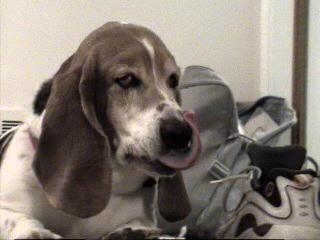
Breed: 241-n000100-basset